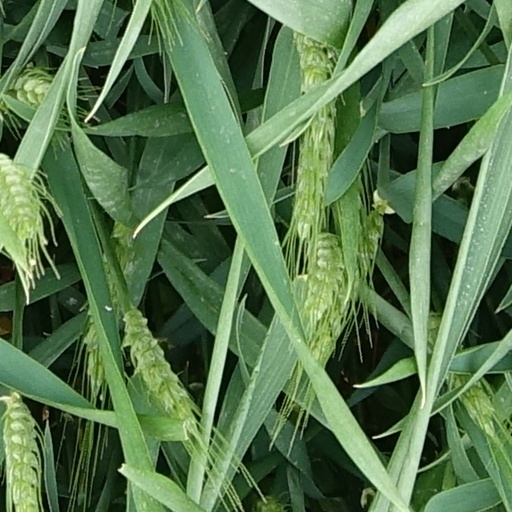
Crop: wheat